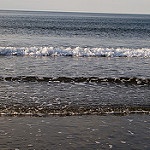
Scene: Outdoor